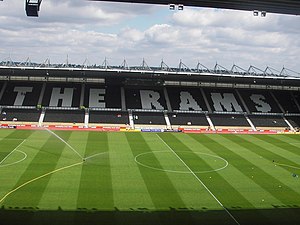
Derby County F.C.
Derby County er en engelsk fodboldklub fra Derby, der pt. spiller i The Championship. Klubben har tidligere været engelsk mester to gange i 1972 og 1975. Klubben har også vundet FA Cuppen en gang i 1946. Klubben er stiftet i 1884 og var i 1888 med til at stifte The Football Leauge. Klubberne var Accrington, Aston Villa, Blackburn Rovers, Bolton Wanderers, Burnley, Derby County, Everton, Notts County, Preston North End, Stoke, West Bromwich Albion og Wolverhampton. Klubbens ærkerivaler er Nottingham Forest. I 2002 rykkede klubben ned fra Premier League og forsøgte i flere år at vende tilbage. I 2007 lykkedes det klubben at komme tilbage til Premier League efter en 1-0-play-off-sejr over West Bromwich Albion, men sæsonen efter rykkede klubben ned igen.